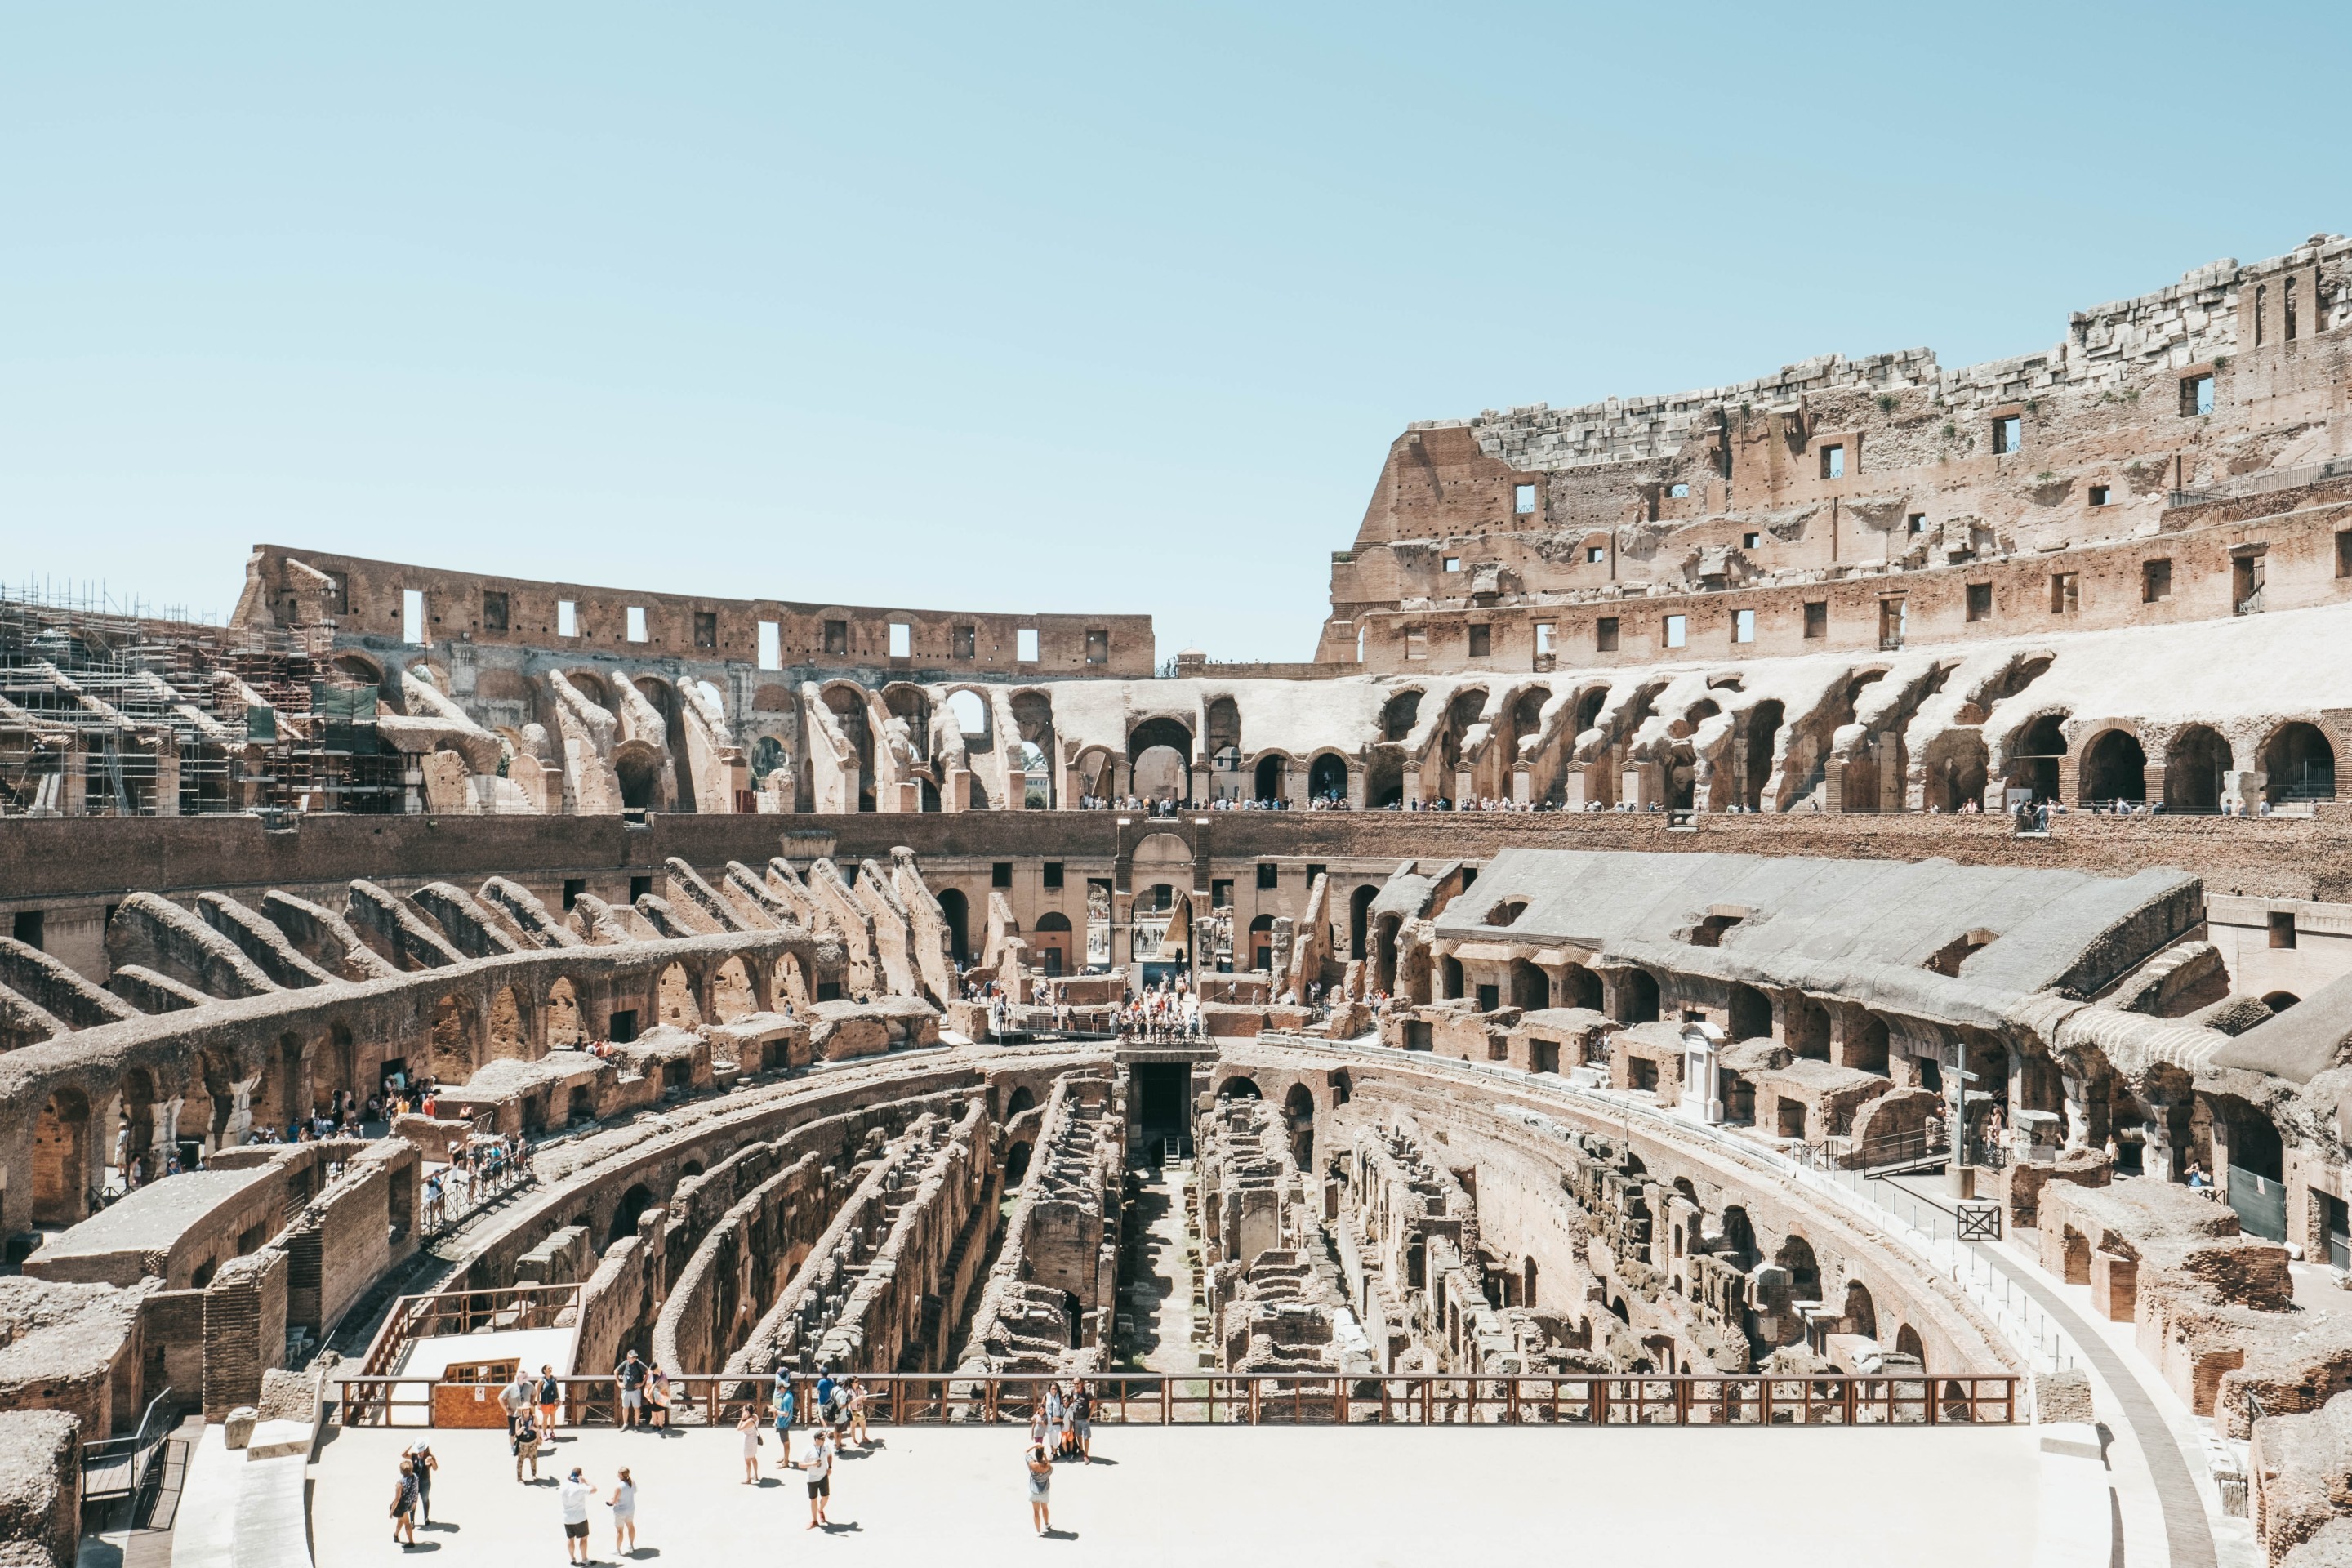
Landmark: Roman Colosseum